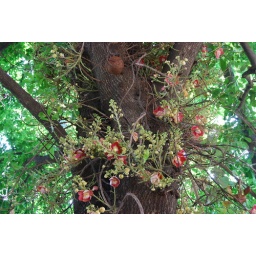
Flowers in Cannon ball tree